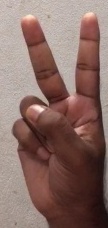
ASL sign: 2